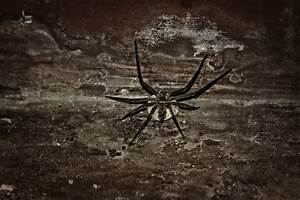
Label: ragno